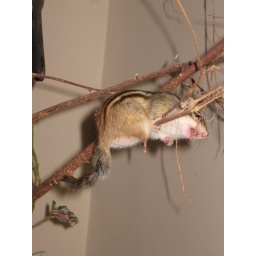
Chester in a tree near my bird cages...see, he does have a tree for climbing:).